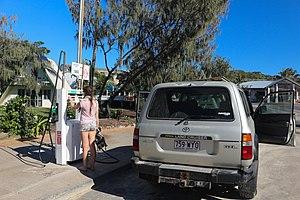
Australie, Queensland, Île Fraser, Eurong, station service
Eurong est la principale localité de l'île Fraser, dans le Queensland, en Australie. Située près de la côte orientale de l'île, soit la plage 75 Mile Beach, elle est constituée d'un resort touristique protégé par des clôtures électriques contre les dingos.